John Lind (politician)

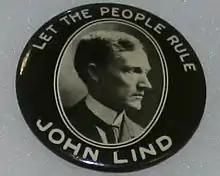
John Lind campaign button

Lind served as a Republican in the United States House of Representatives from March 4, 1887, to March 3, 1893, in the 50th, 51st, and 52nd congresses. As a member of the House Commerce Committee, he handled all the bills dealing with bridge construction in the Northwest and stood fast against monopoly privileges. Any railroad company authorized to span a river would have to guarantee free use by every other railroad, in return for reasonable compensation. Lind offered an anti-trust bill of his own, forbidding railroads from carrying any of the so-called patent cars—those like the oil-cars that Standard Oil built, or the refrigerator cars that the meat-packers designed—that could not be furnished to all shippers at equal and fair rates. Even when he supported the McKinley protective tariff, the highest in history, he made himself conspicuous trying to cut the rates on jute-bagging for small shippers and in his fight against a seven hundred percent hike in the protection given to binding-twine manufacturers. In 1890, when the Farmers' Alliances were defeating other Minnesota Republican congressmen, Lind survived re-election challenges.